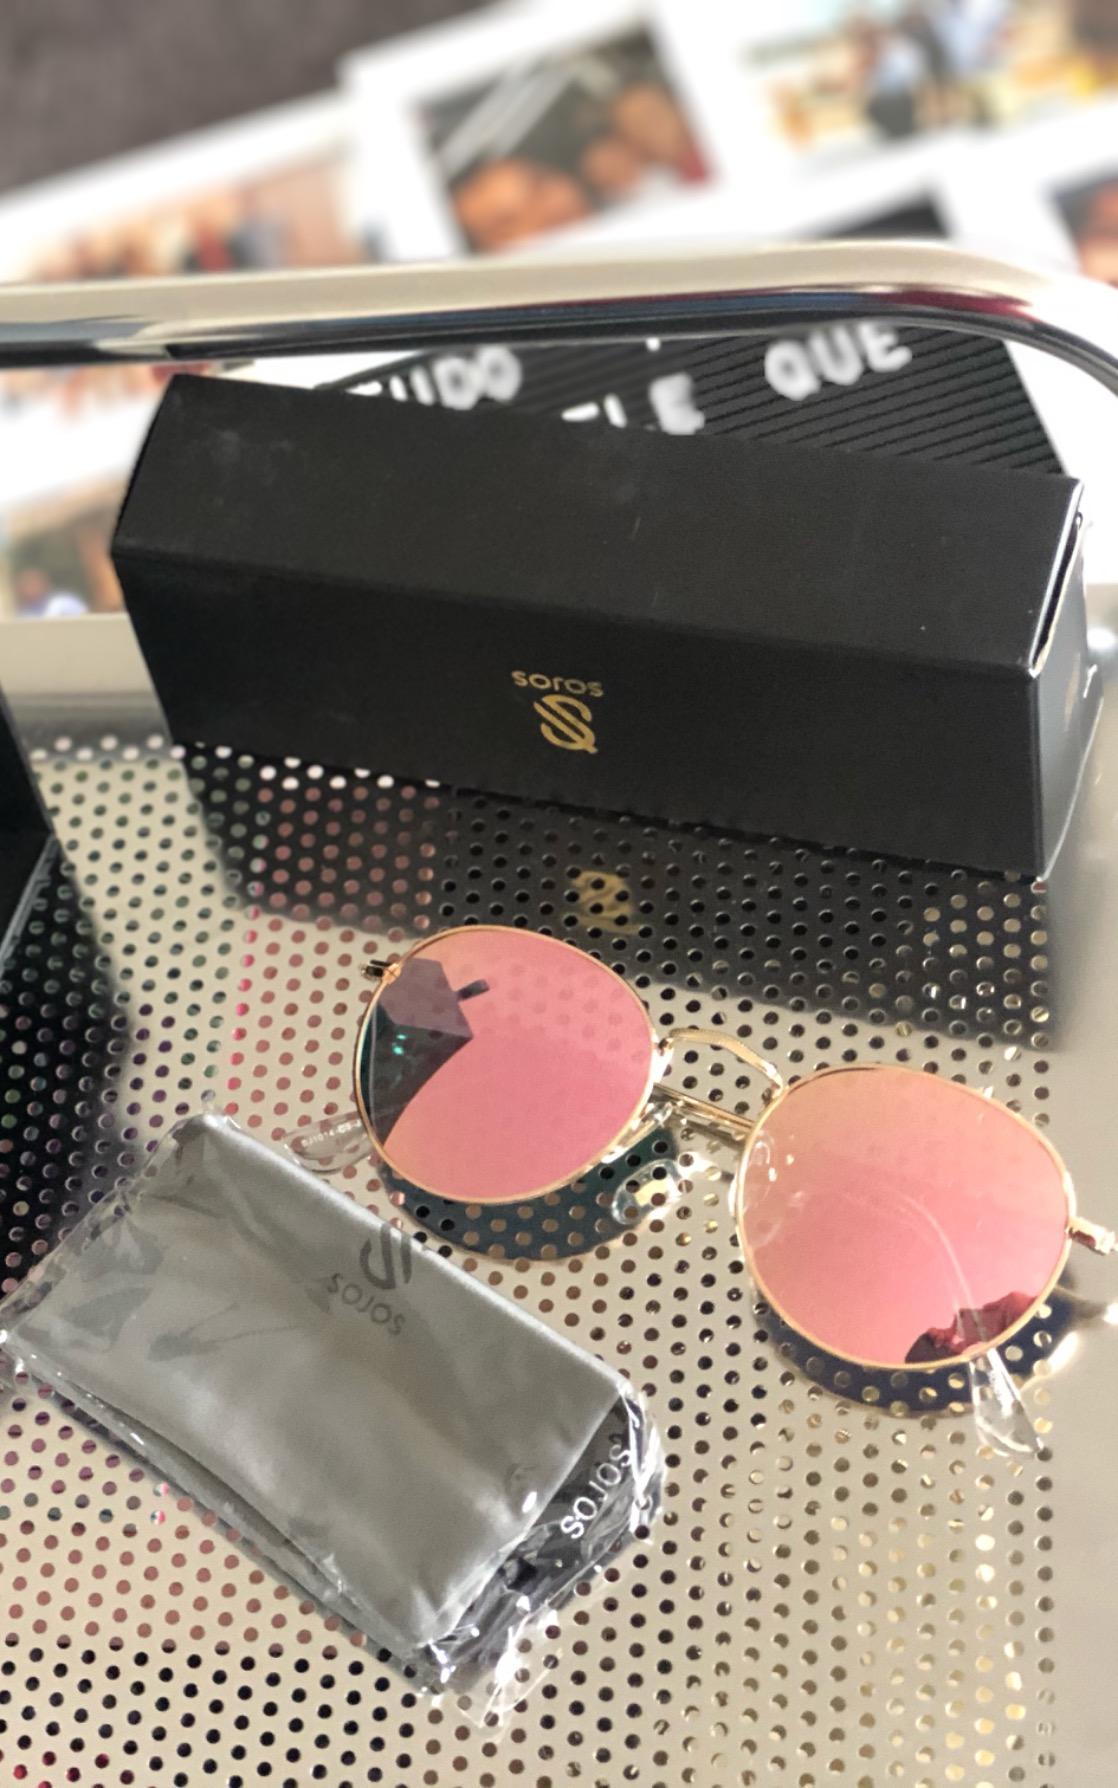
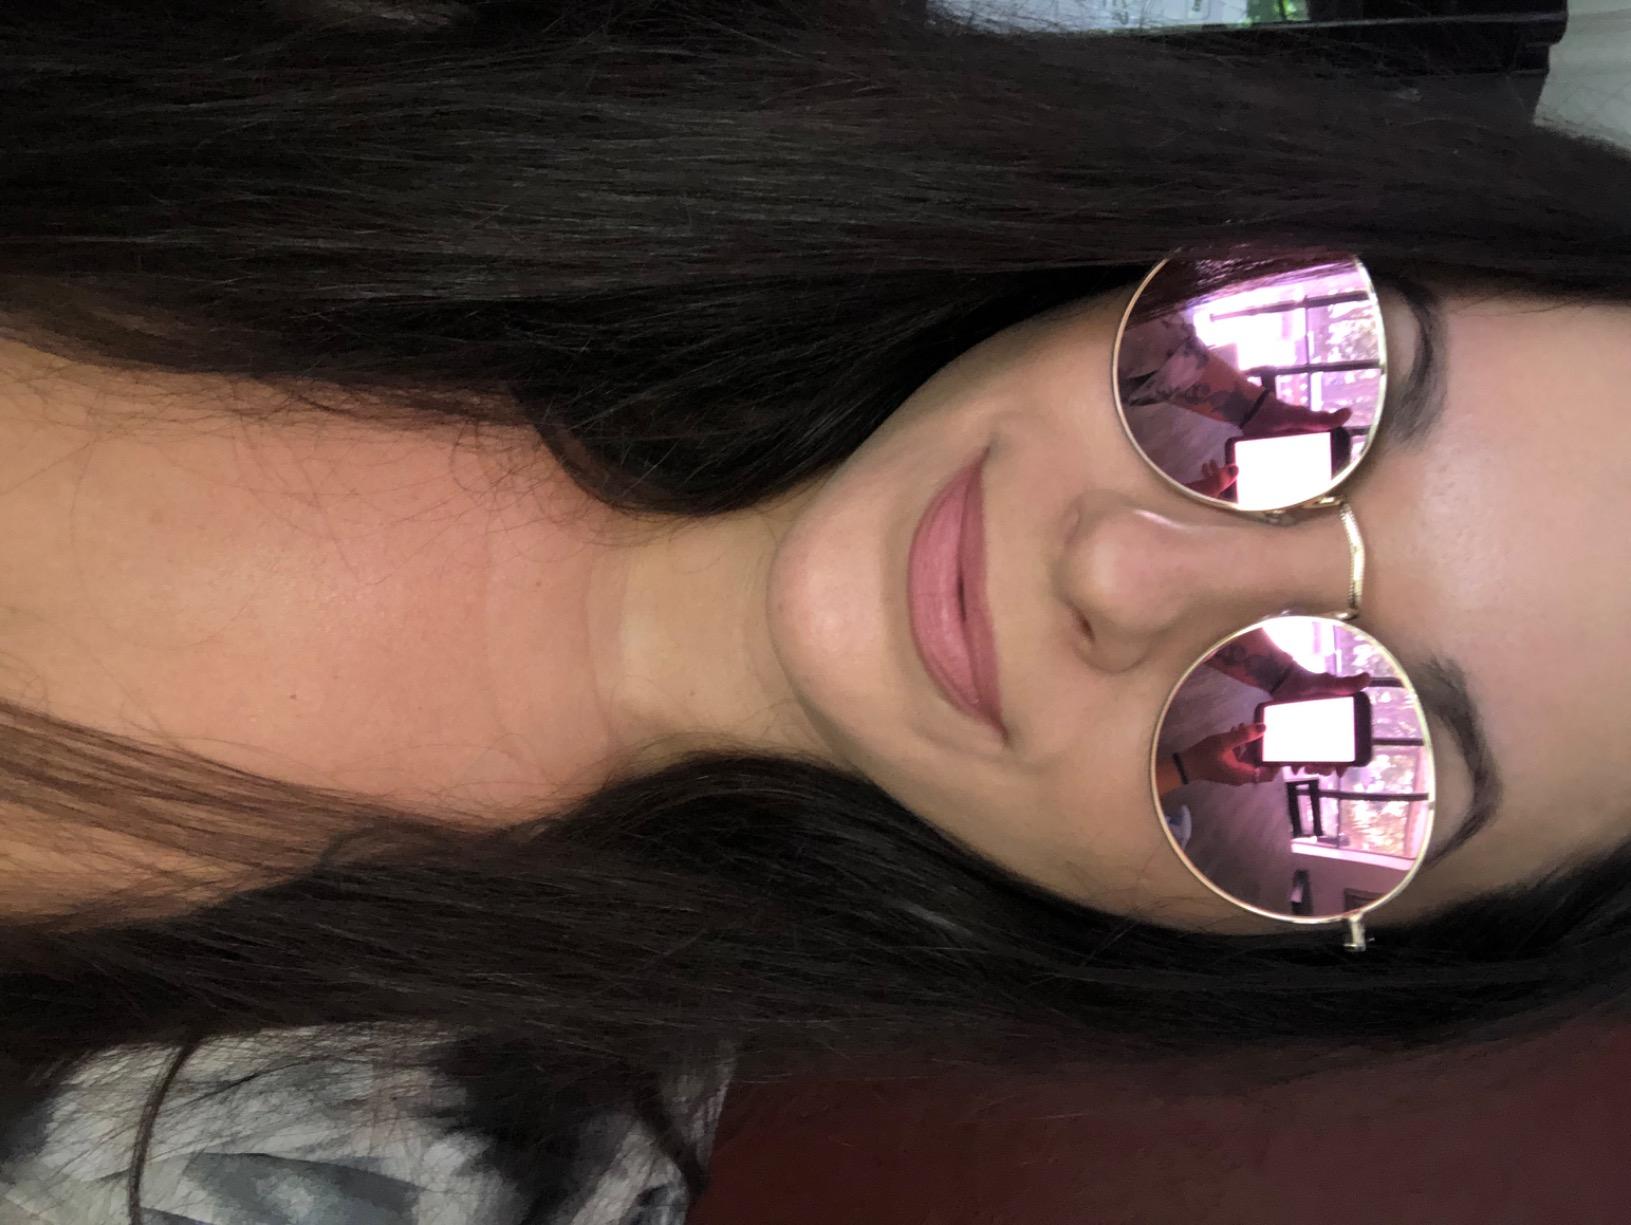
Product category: accessories_sunglasses
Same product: yes